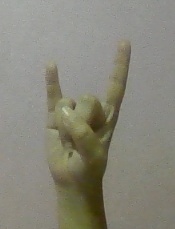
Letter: la